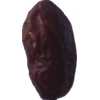
Label: dates